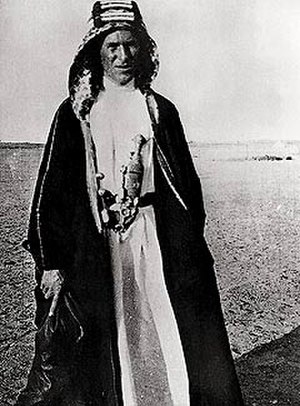
Araberopstanden / Oprøret / Oktober-december 1916: T.E. Lawrence
TE Lawrence i Rabegh, nord for Jeddah i 1917.
Araberopstanden var et oprør på Arabien og i Levanten mod det Osmanniske Rige mellem 1916 og 1918. Det var en del af Mellemøstenfelttoget under 1. verdenskrig. Opstanden blev indledt af Husayn ibn Ali, sharif af Mekka og leder for den arabiske Banu Hashim-stamme, for at opnå arabisk uafhængighed fra osmannerne og at oprette en arabisk stat, som strakte sig fra Aleppo i Syrien til Aden i Yemen.